Cygnus Hyoga

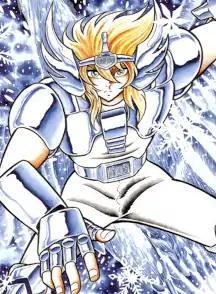
Cygnus Hyoga as illustrated by Masami Kurumada

is a main character in the manga series "Saint Seiya", created by Masami Kurumada, and later adapted to anime. Hyoga is cold and calm by nature, which complements his abilities as a saint. He was the third of the five main protagonists to be introduced. In some English adaptations he was named Swan Hyoga.